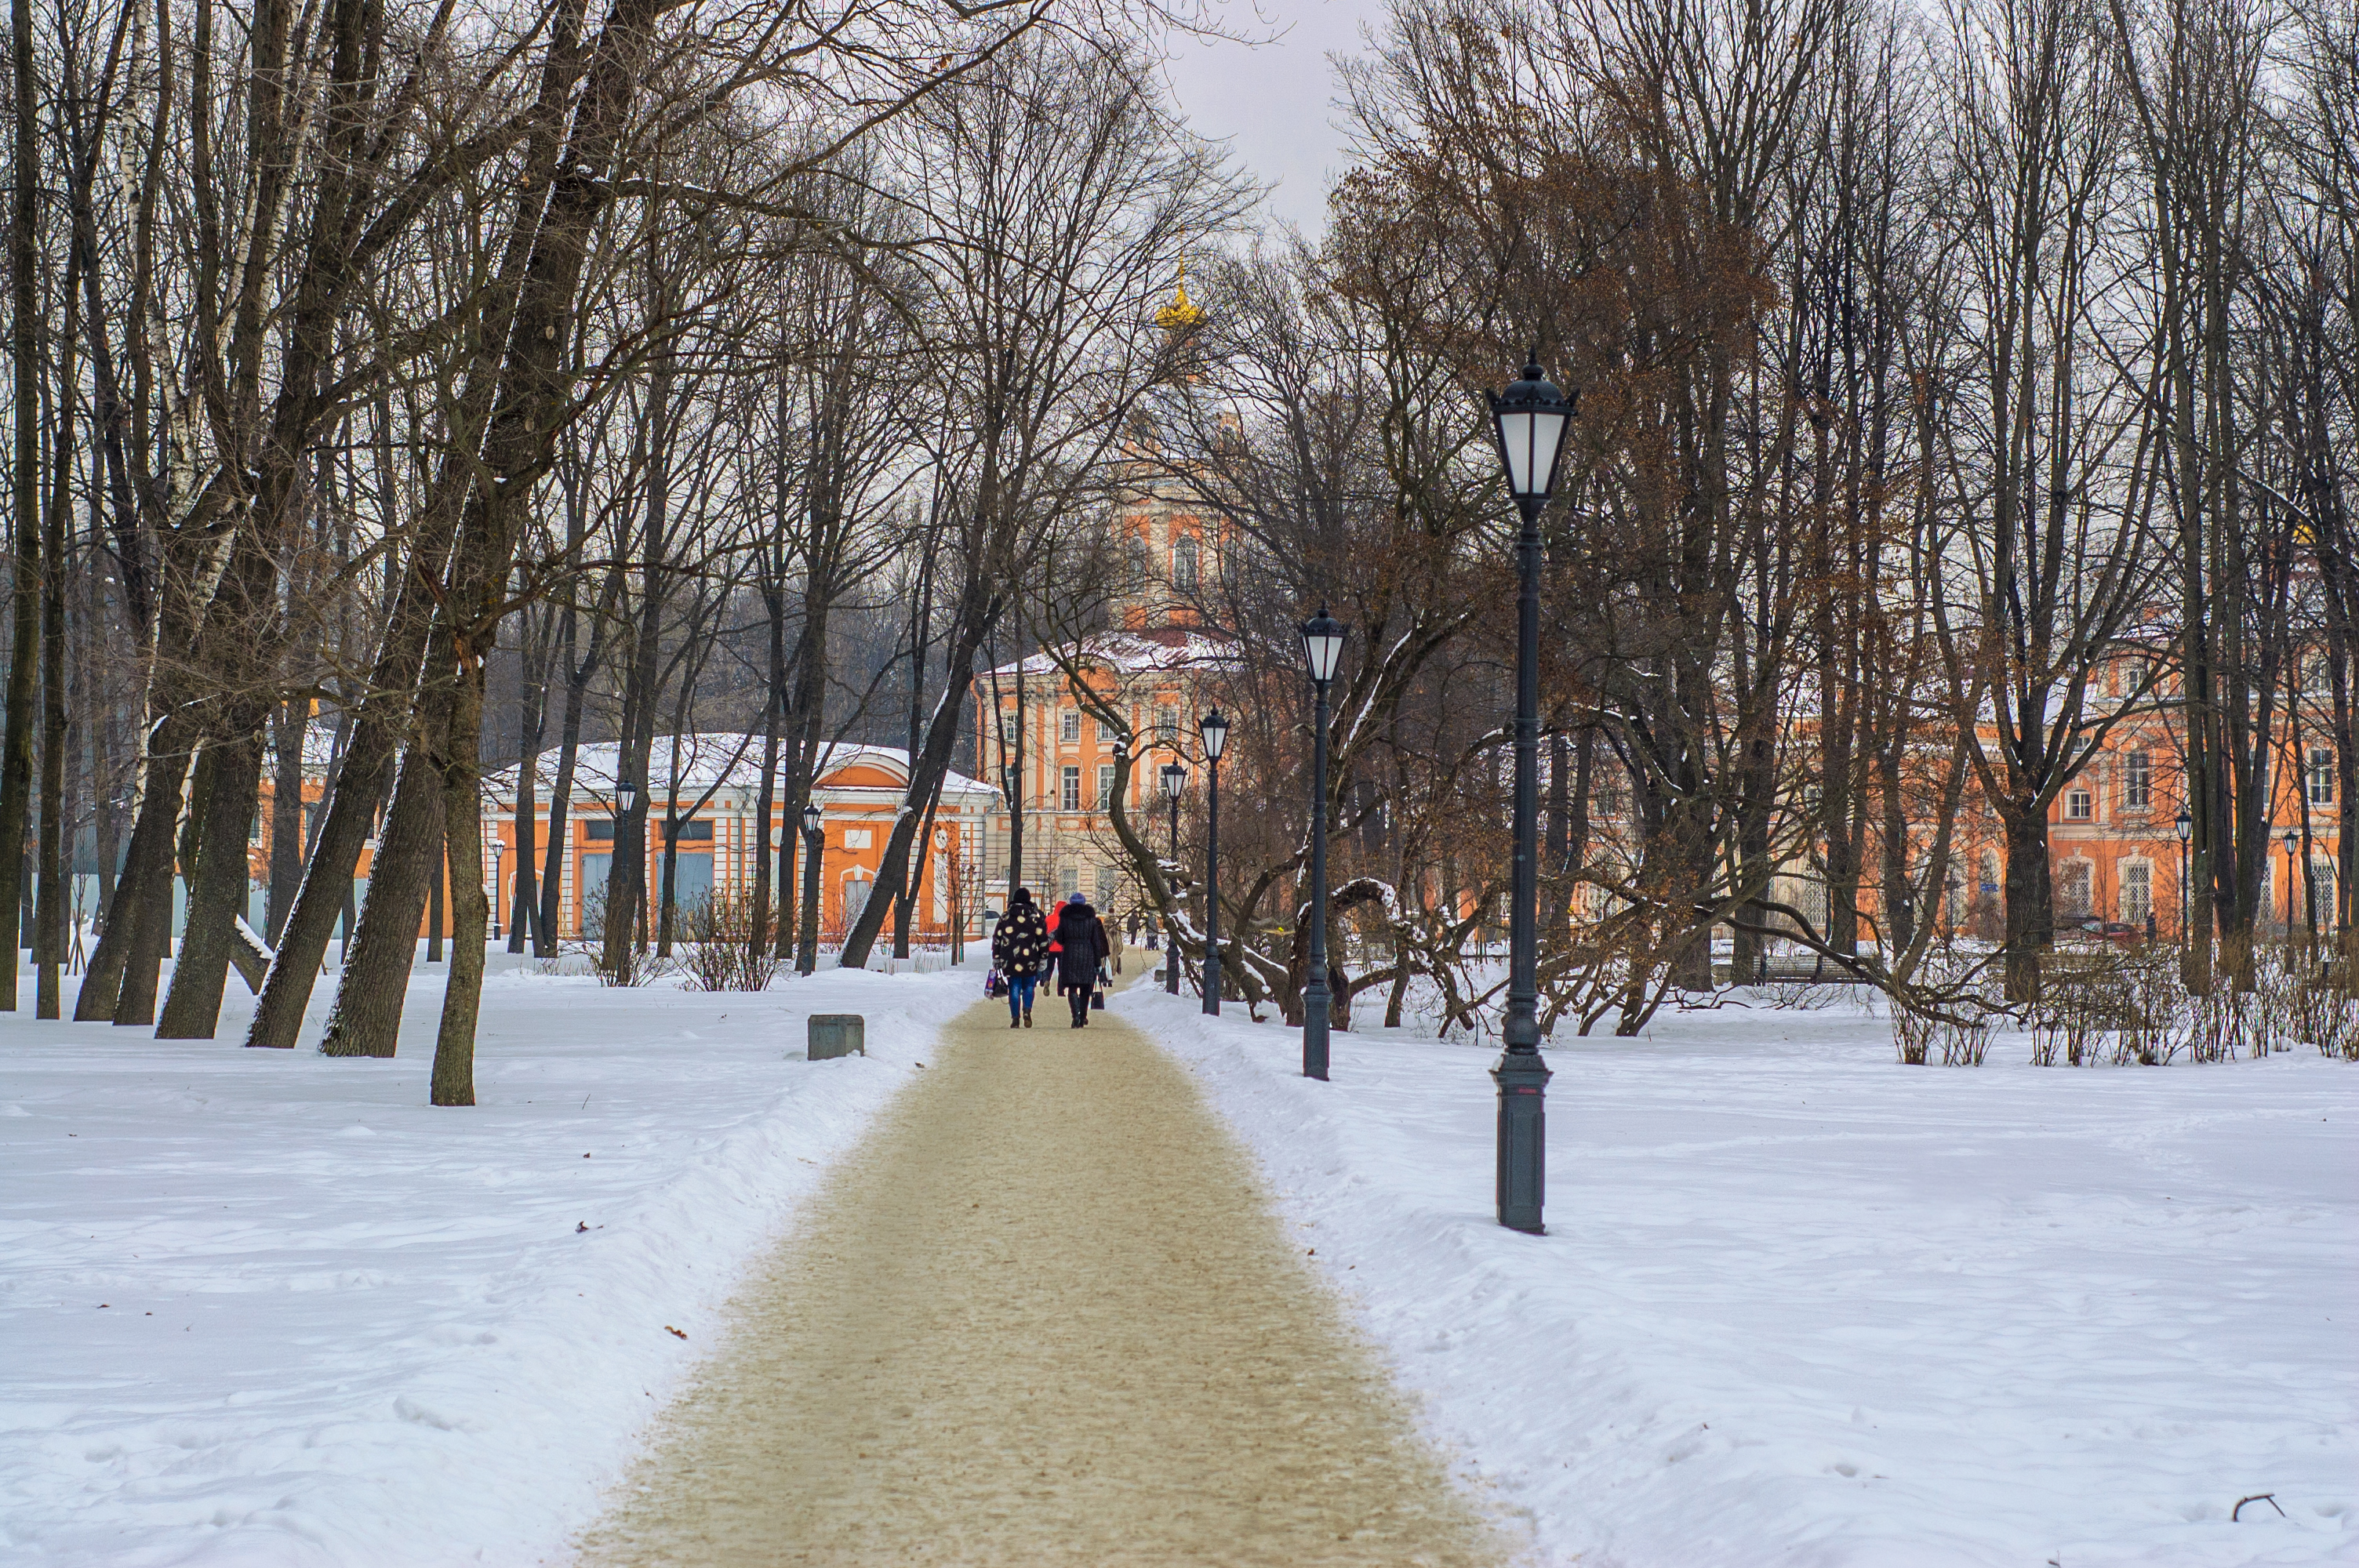
images, snow, tree, branch, natural landscape, plant, twig, sky, street light, biome, freezing, wood, People in nature, trunk, landscape, deciduous, grass, road, recreation, road surface, frost, city, winter, forest, grove, symmetry, leisure, precipitation, street, pedestrian, path, woodland, lane, evening, autumn, trail, sidewalk, ice, plant stem, winter storm, park